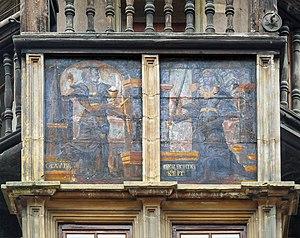
Colmar, Maison Pfister, 11 rue des Marchands. Détail de l'oriel en bois.
La maison Pfister est un monument historique situé à Colmar, dans le département français du Haut-Rhin.
Ce tableau présente la liste de tous les monuments historiques de Colmar, classés ou inscrits.